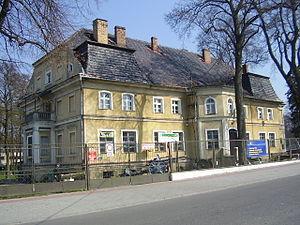
Drzonów est un village polonais de la gmina de Świdnica dans la powiat de Zielona Góra de la voïvodie de Lubusz dans l'ouest de la Pologne.